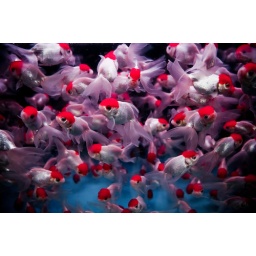
Trip to fish market in Mong Kok